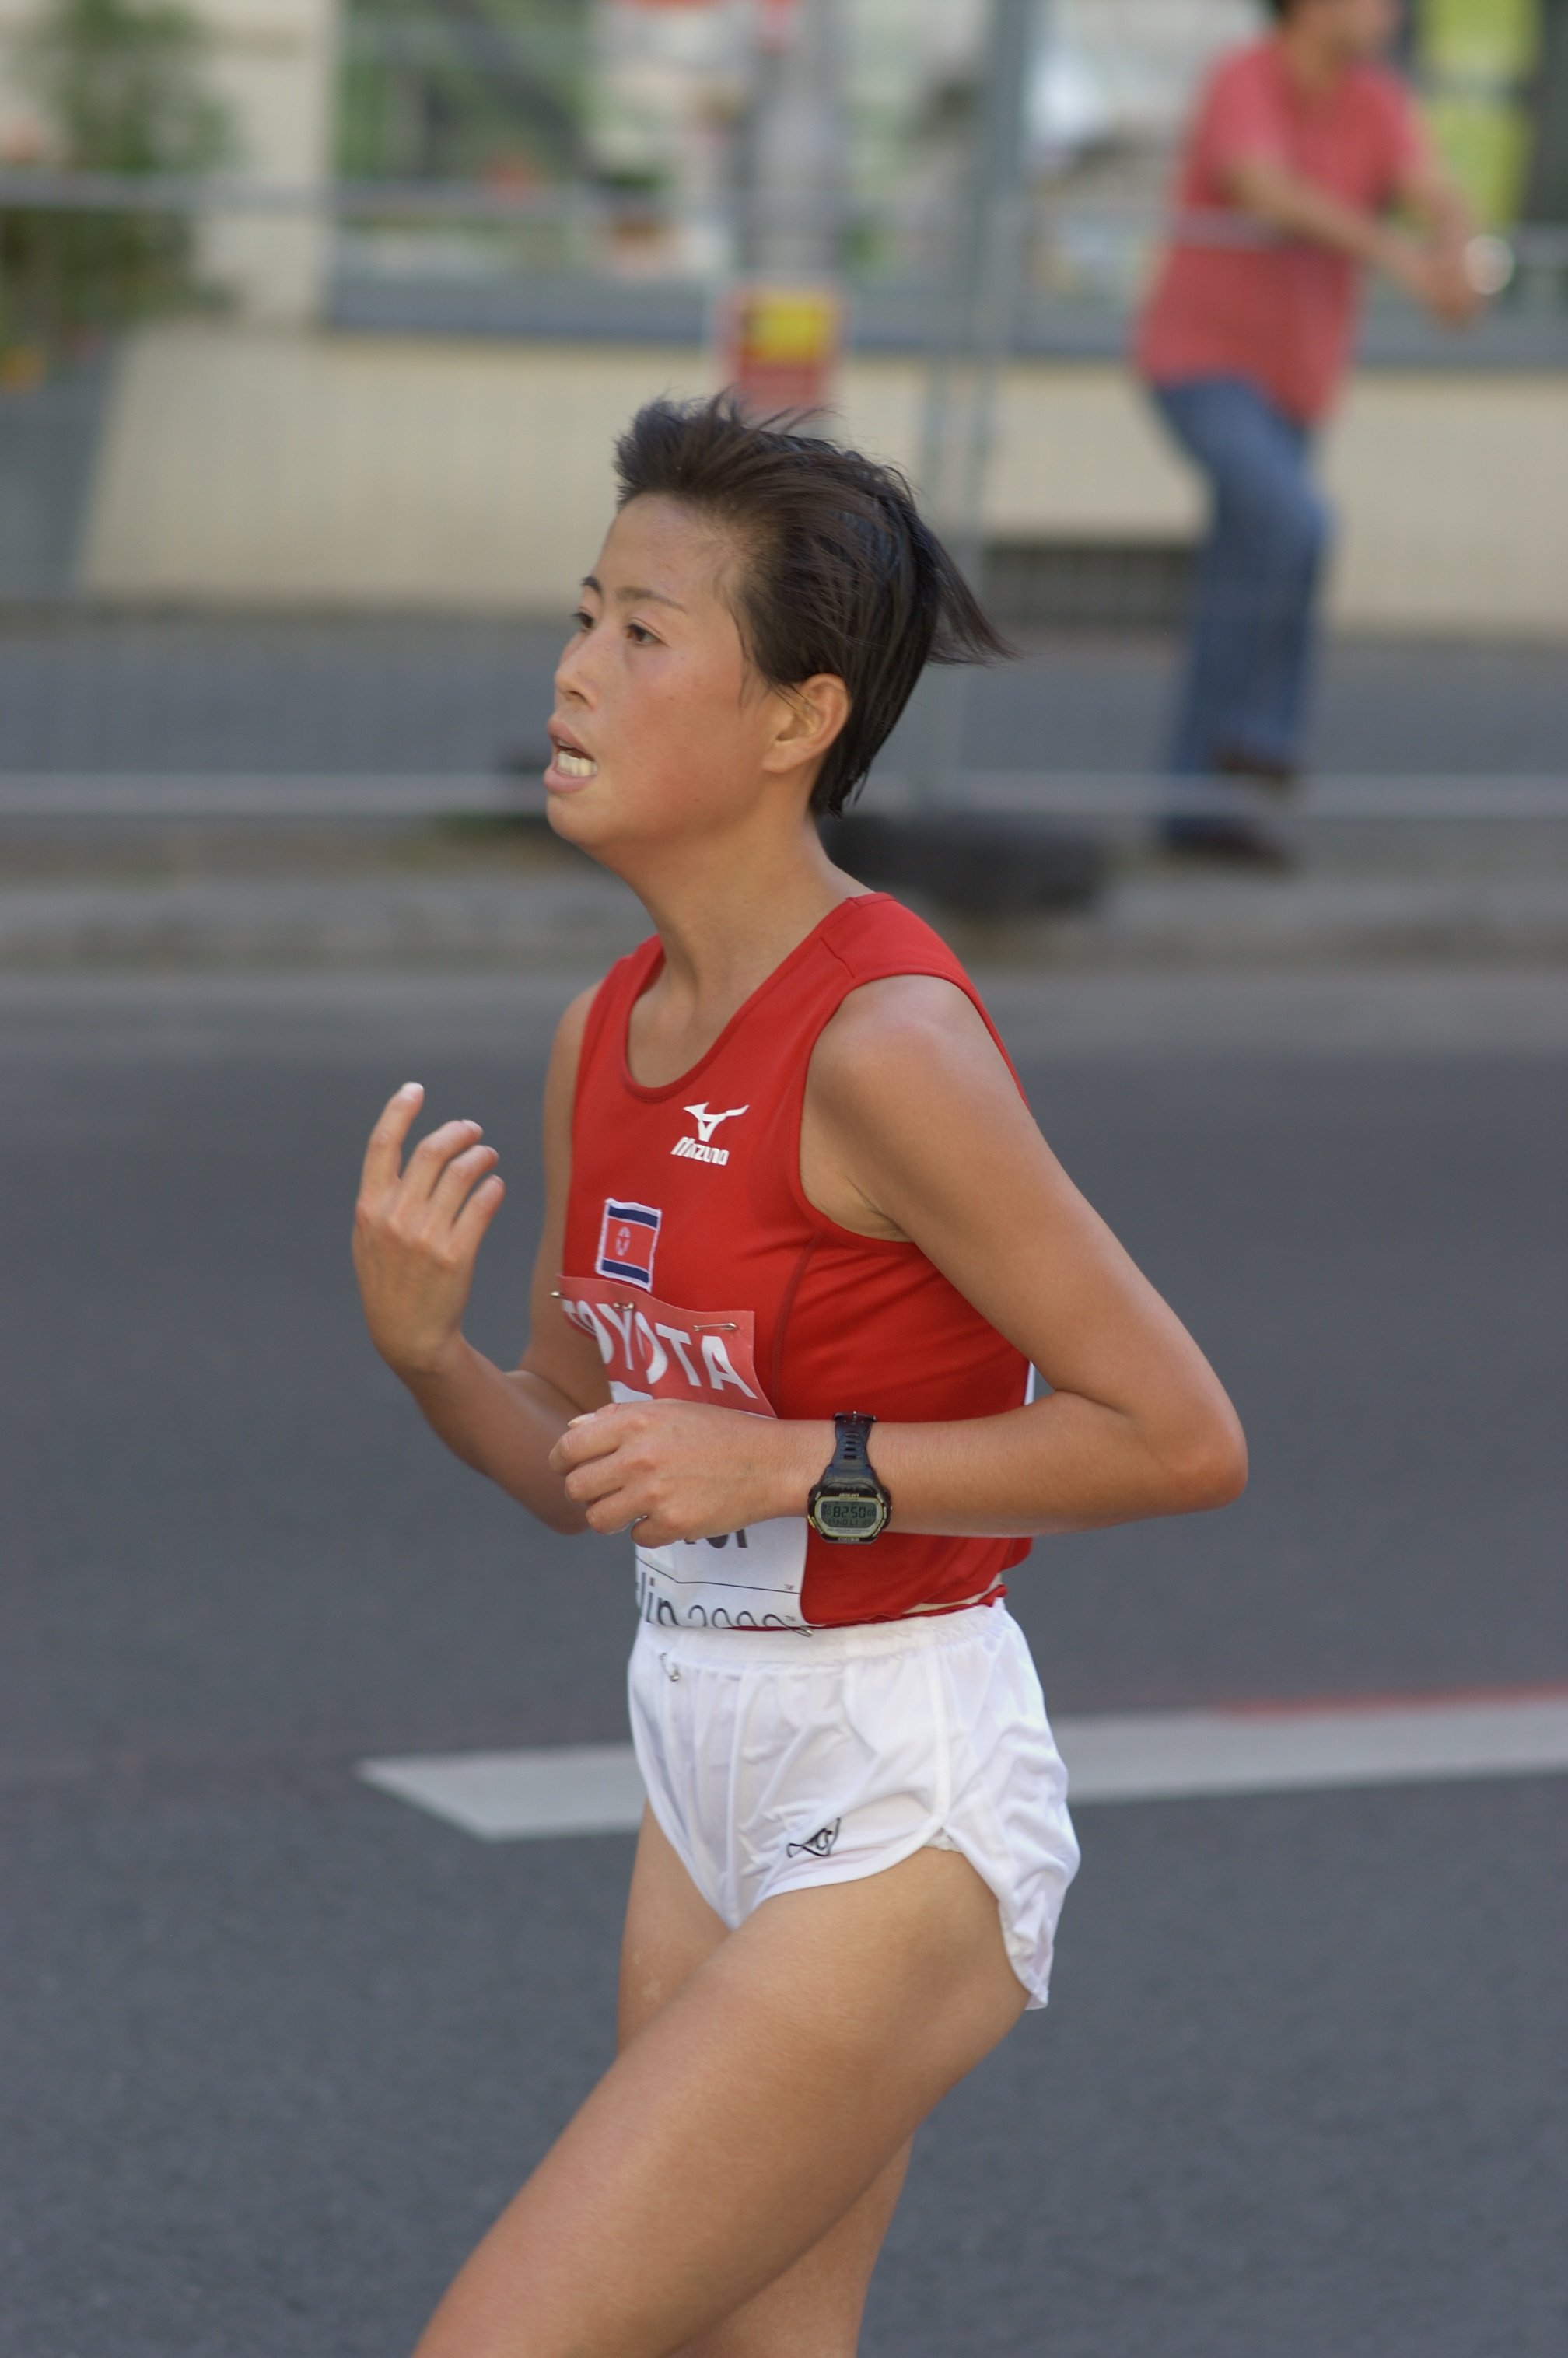
person, sport, running, recreation, marathon, sports, rawtherapee, germany, deutschland, berlin, walimex, samyang, pentax, 85mm, endurance, athletics, sprint, lenstagged, steffenzahn, k100d, justpentax, berlinmitte, iamflickr, 85mmf14, walimex85mm, walimexpro8514if, weltmeisterschaft, 2009, frauen, leichtathletik, physical exercise, outdoor recreation, human action, endurance sports, track and field athletics, long distance running, heptathlon, middle distance running, 800 metres, racewalking